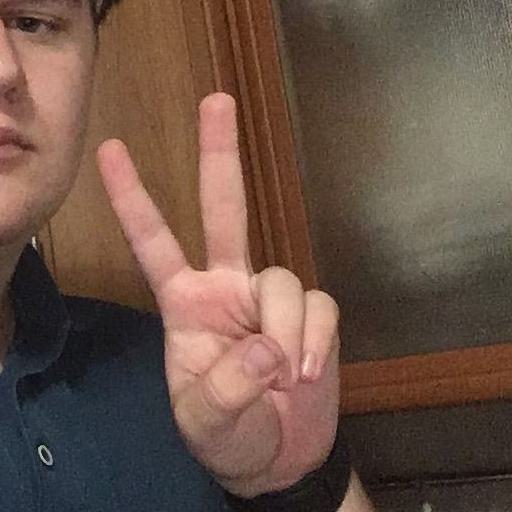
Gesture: peace